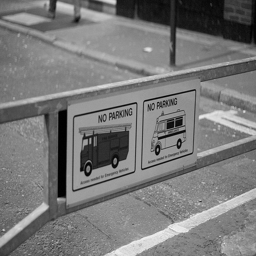
Two signs are listed on a pole, parking and no parking.
a sign that is stretched across a road way
A metal barricade with no parking signs on it.
A couple of no parking signs mounted to a metal fence.
a close up of two street signs on a railing